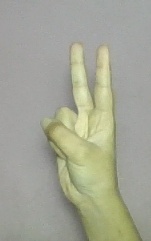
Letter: taa